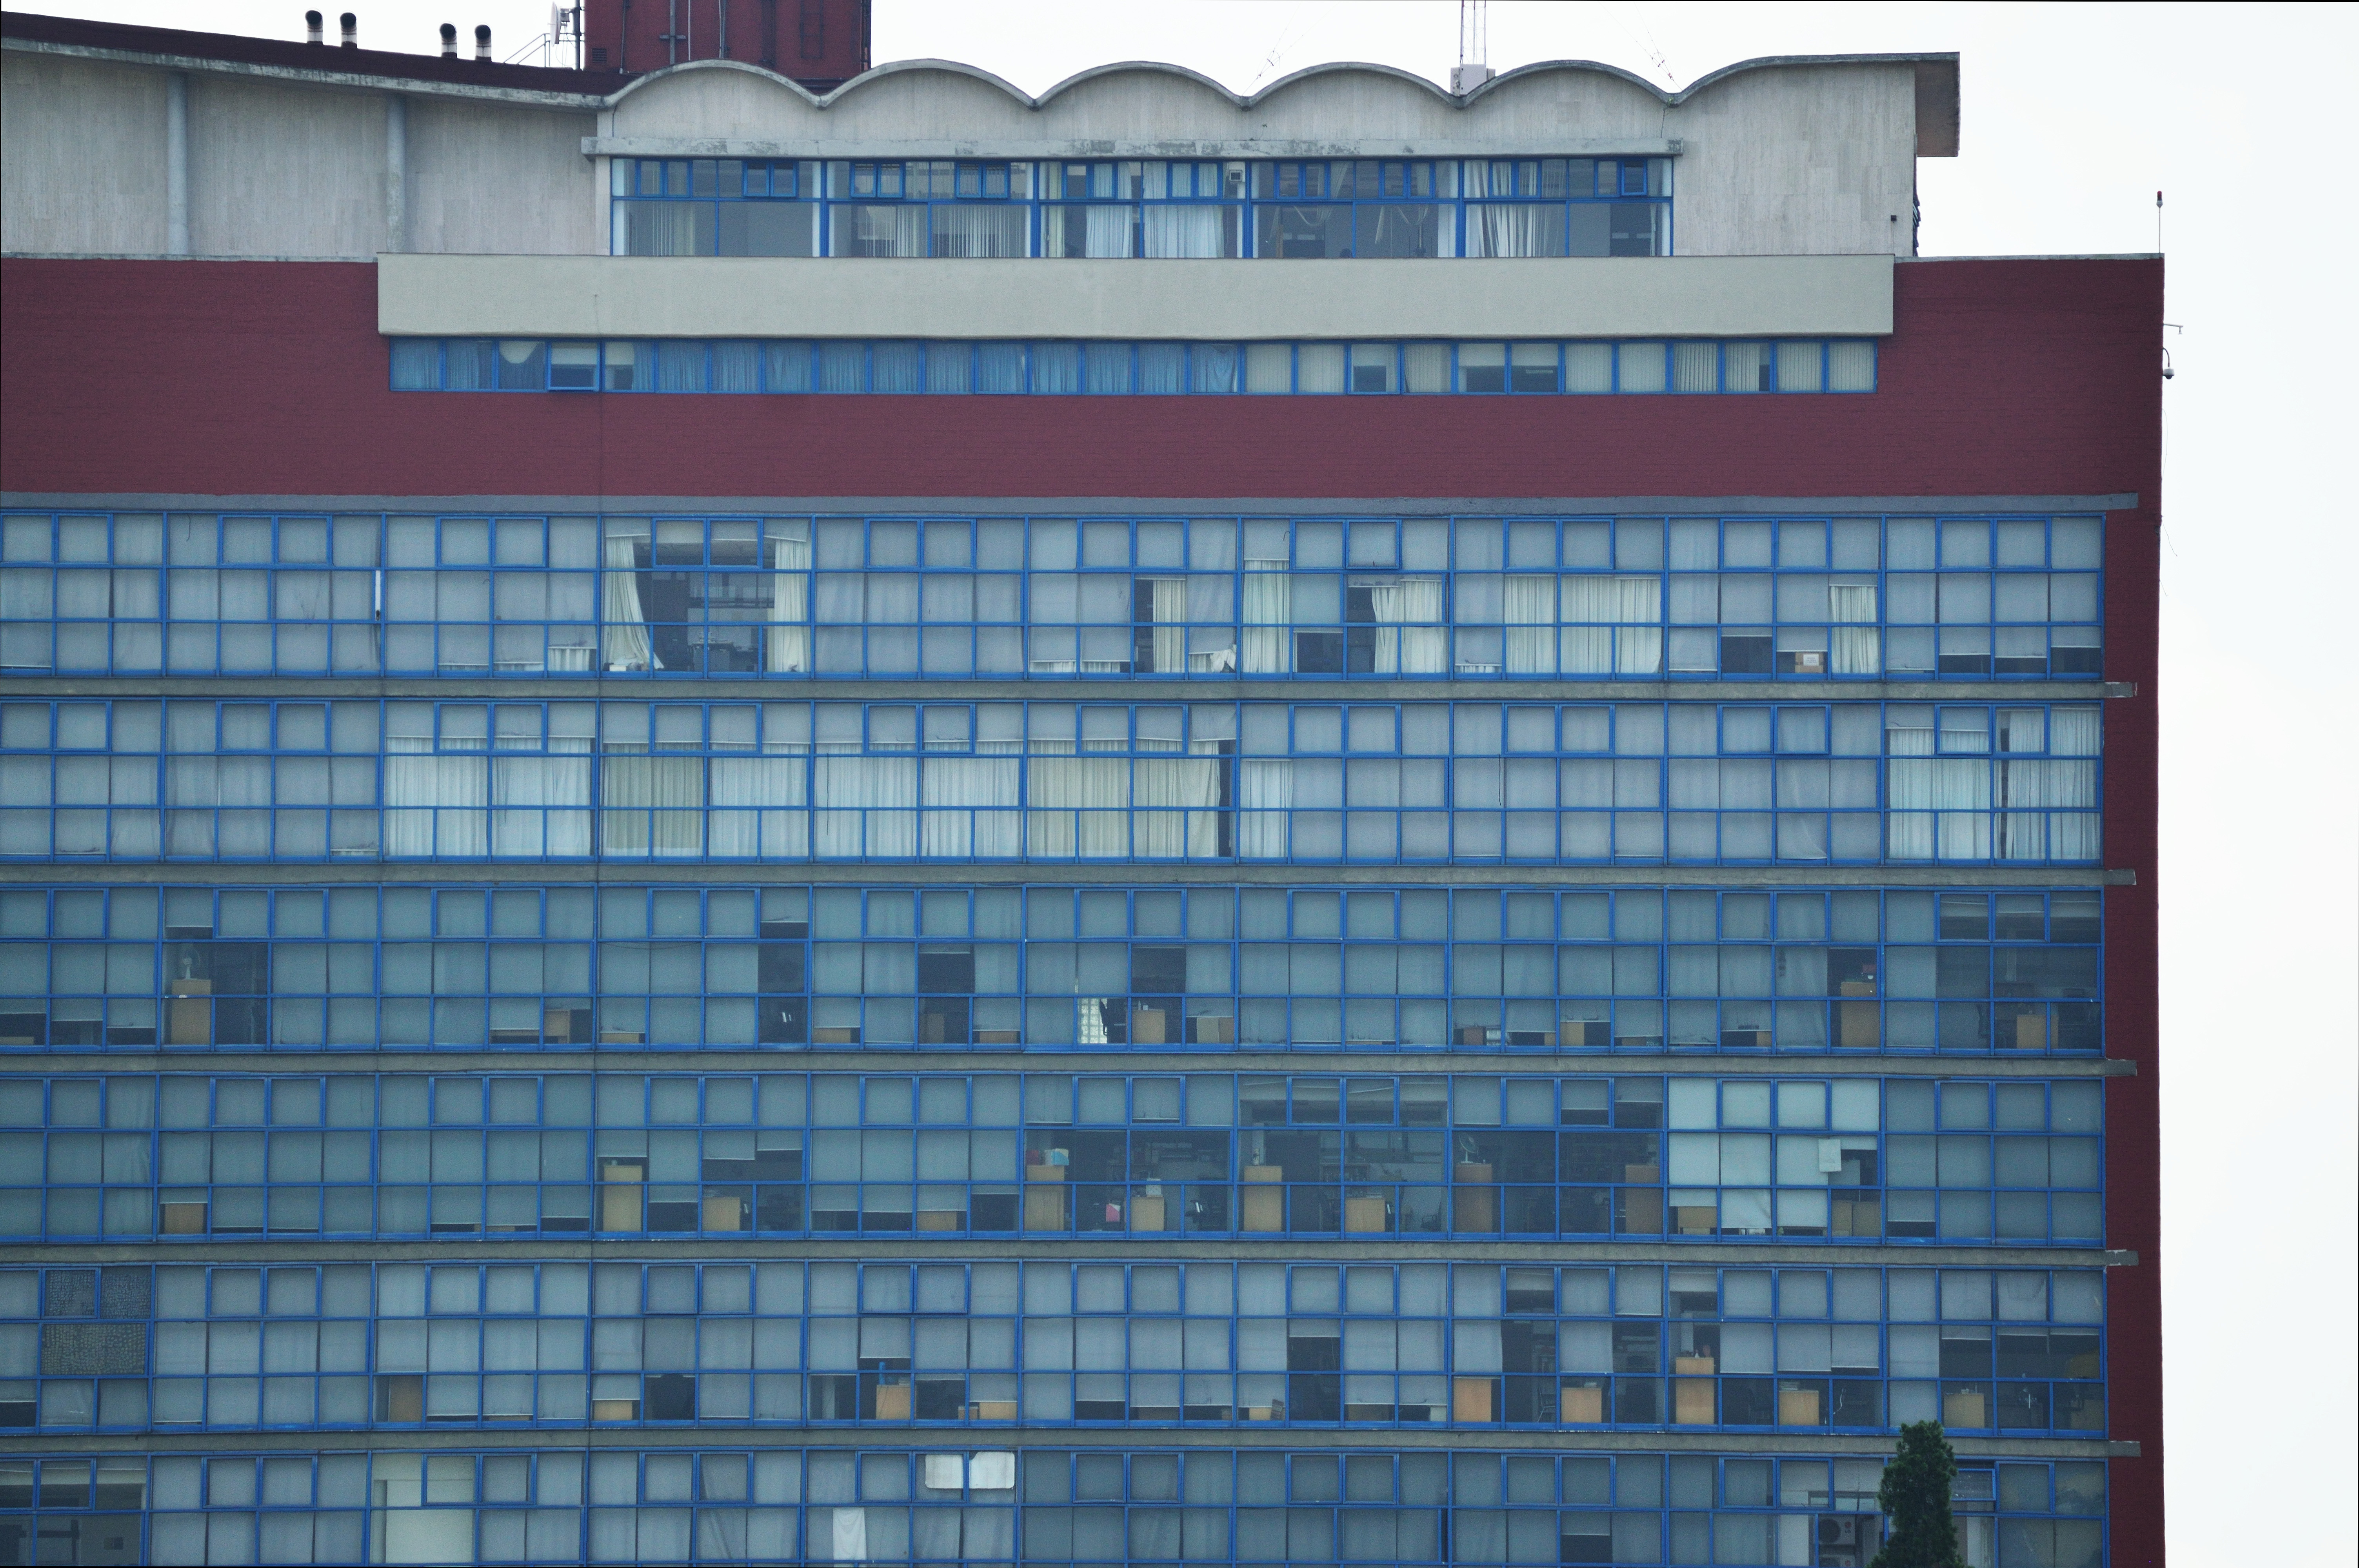
nature, architecture, blue, building, urban area, facade, commercial building, sky, tower block, glass, company, headquarters, city